Sky position (RA, Dec in degrees): 357.69, -1.08
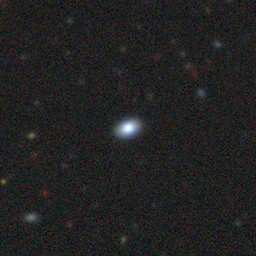
Galaxy morphology: In-between Round Smooth Galaxies